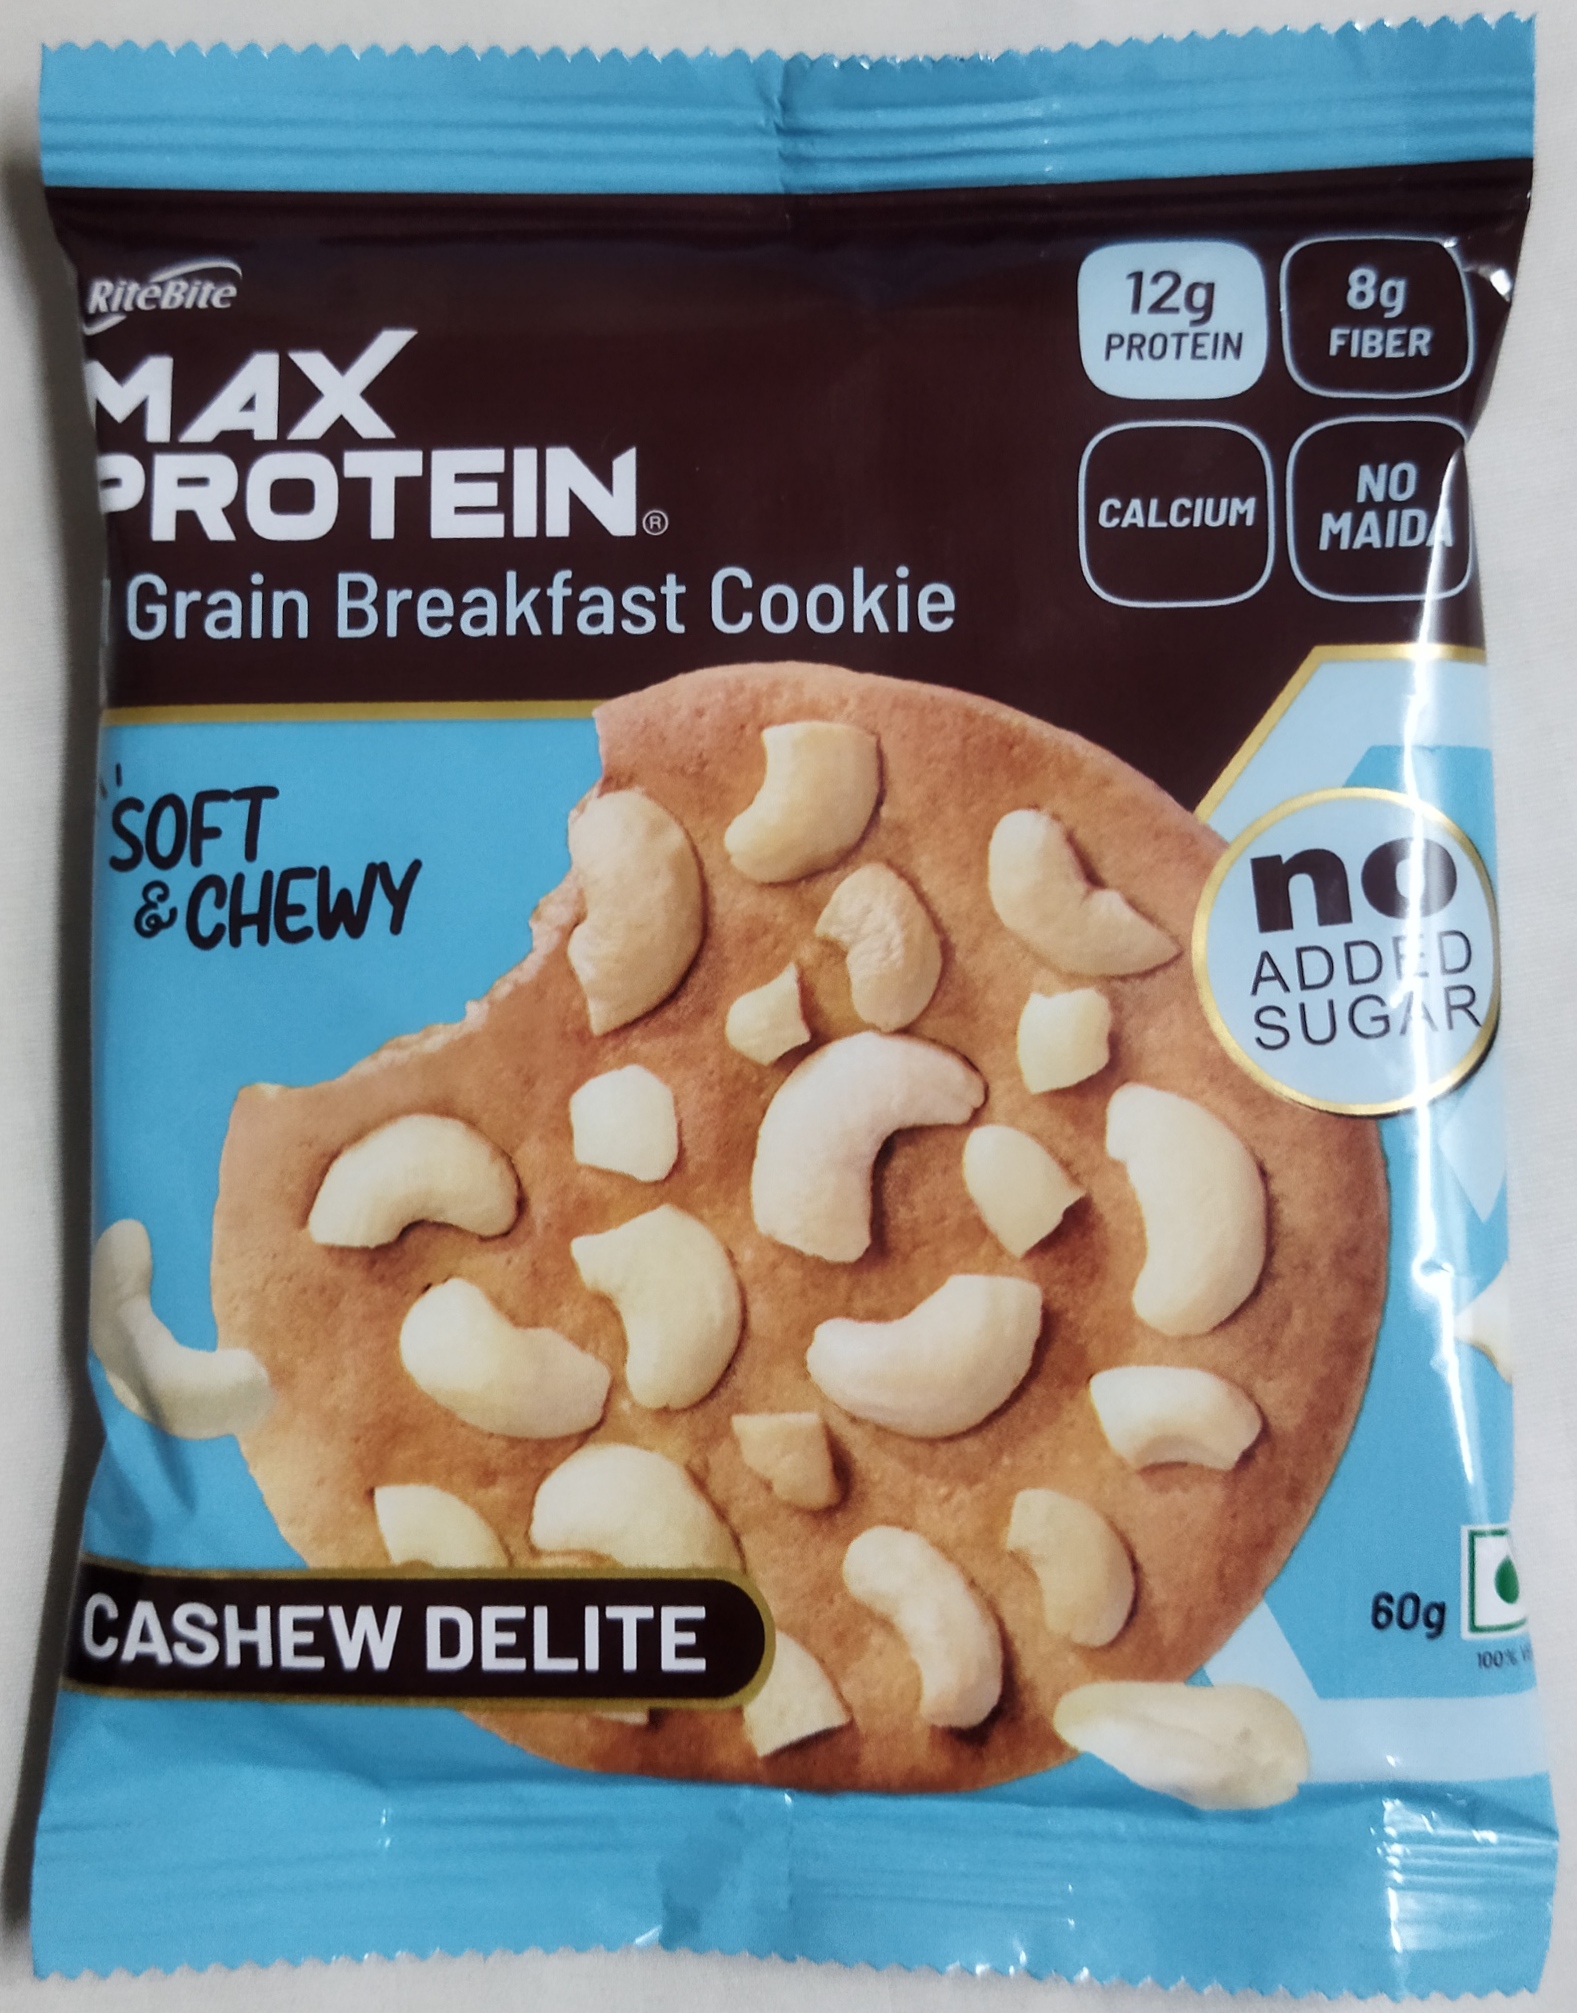
Label: plastics